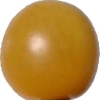
Label: tomato_cherry_yellow